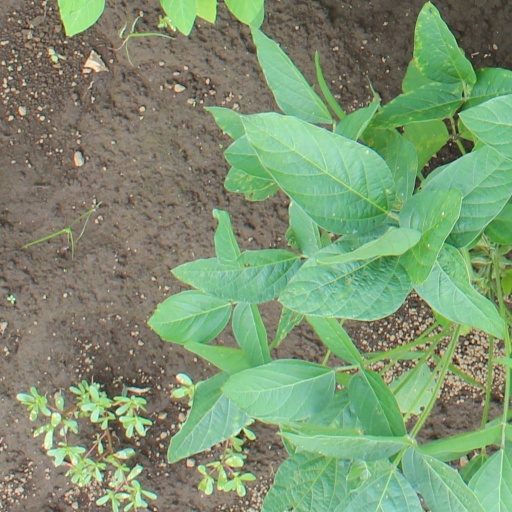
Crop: soybean